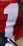
Number: 1